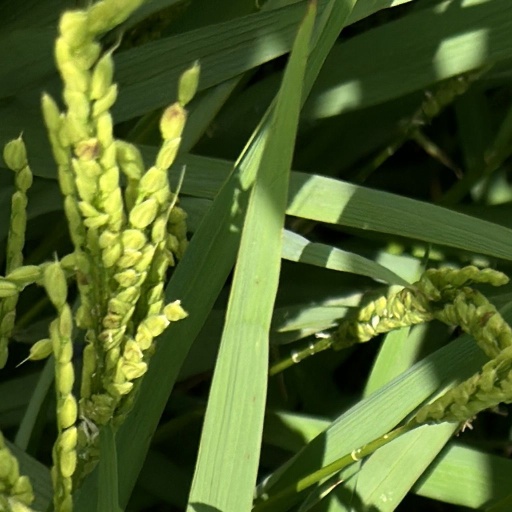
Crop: rice